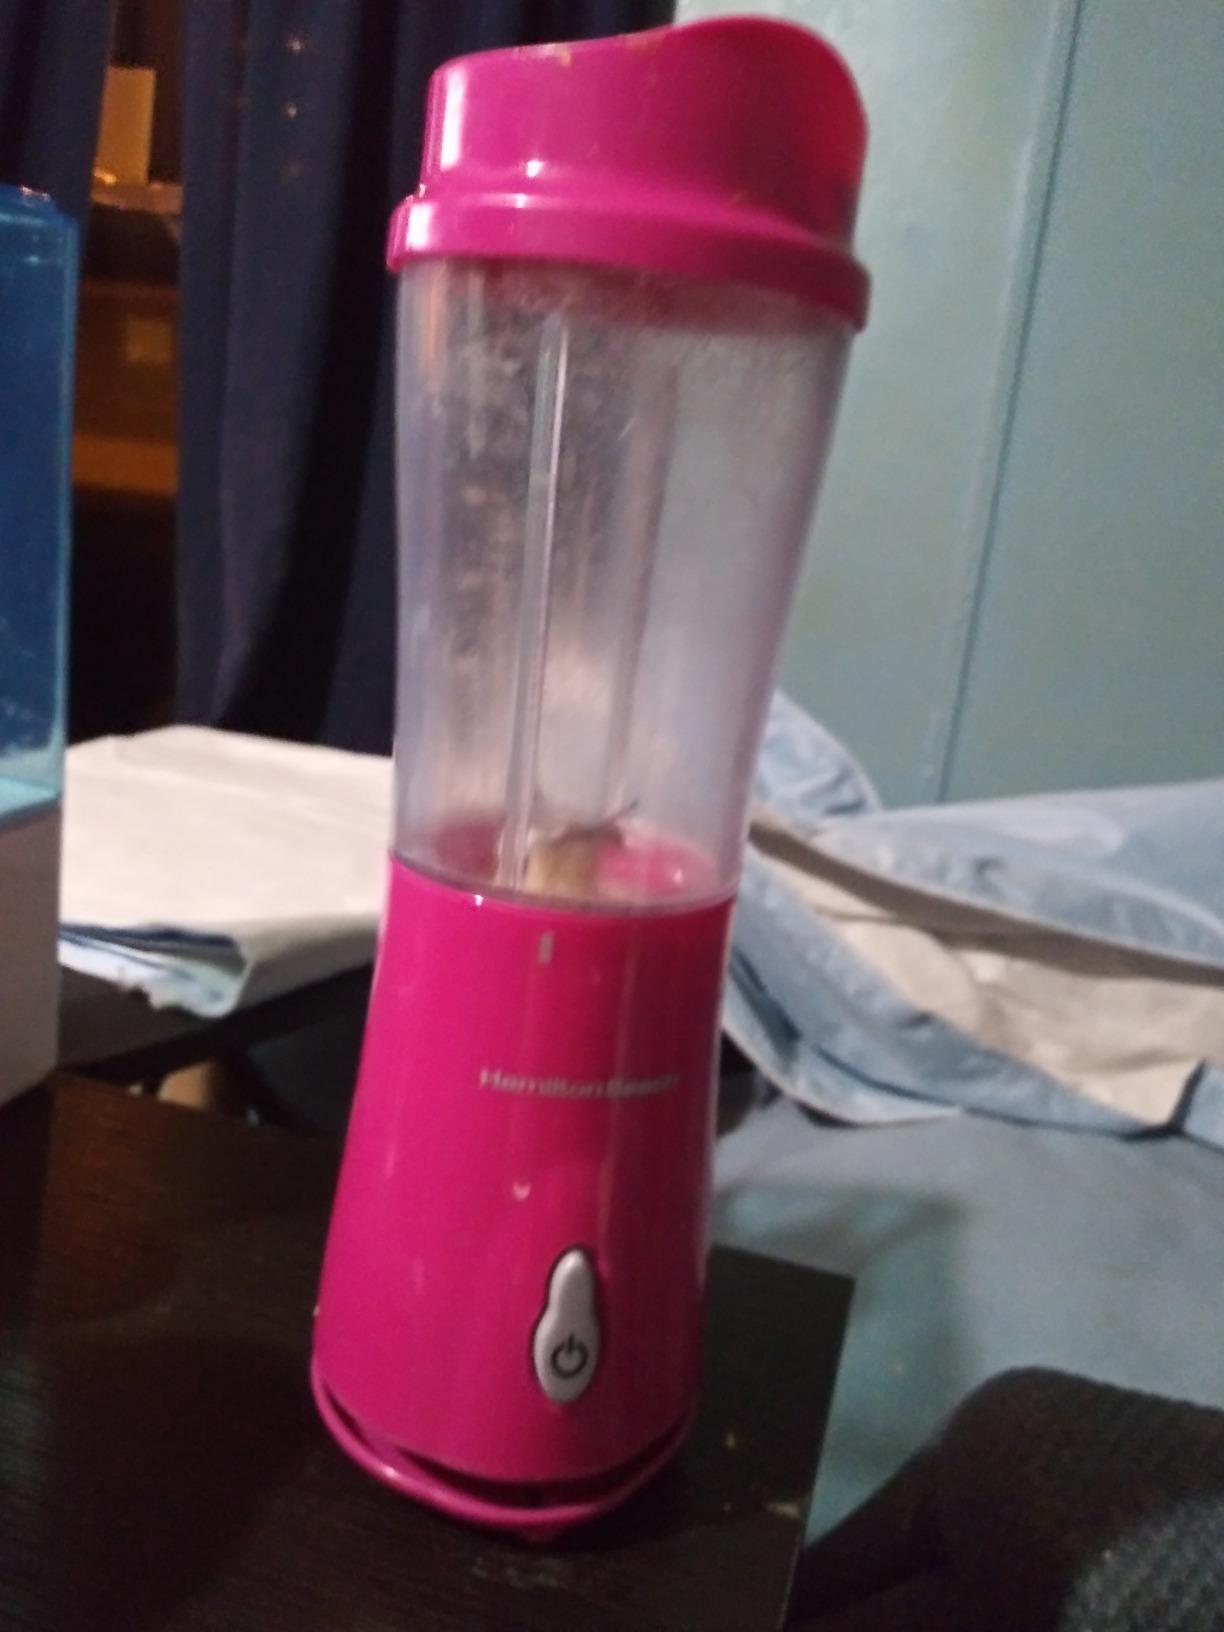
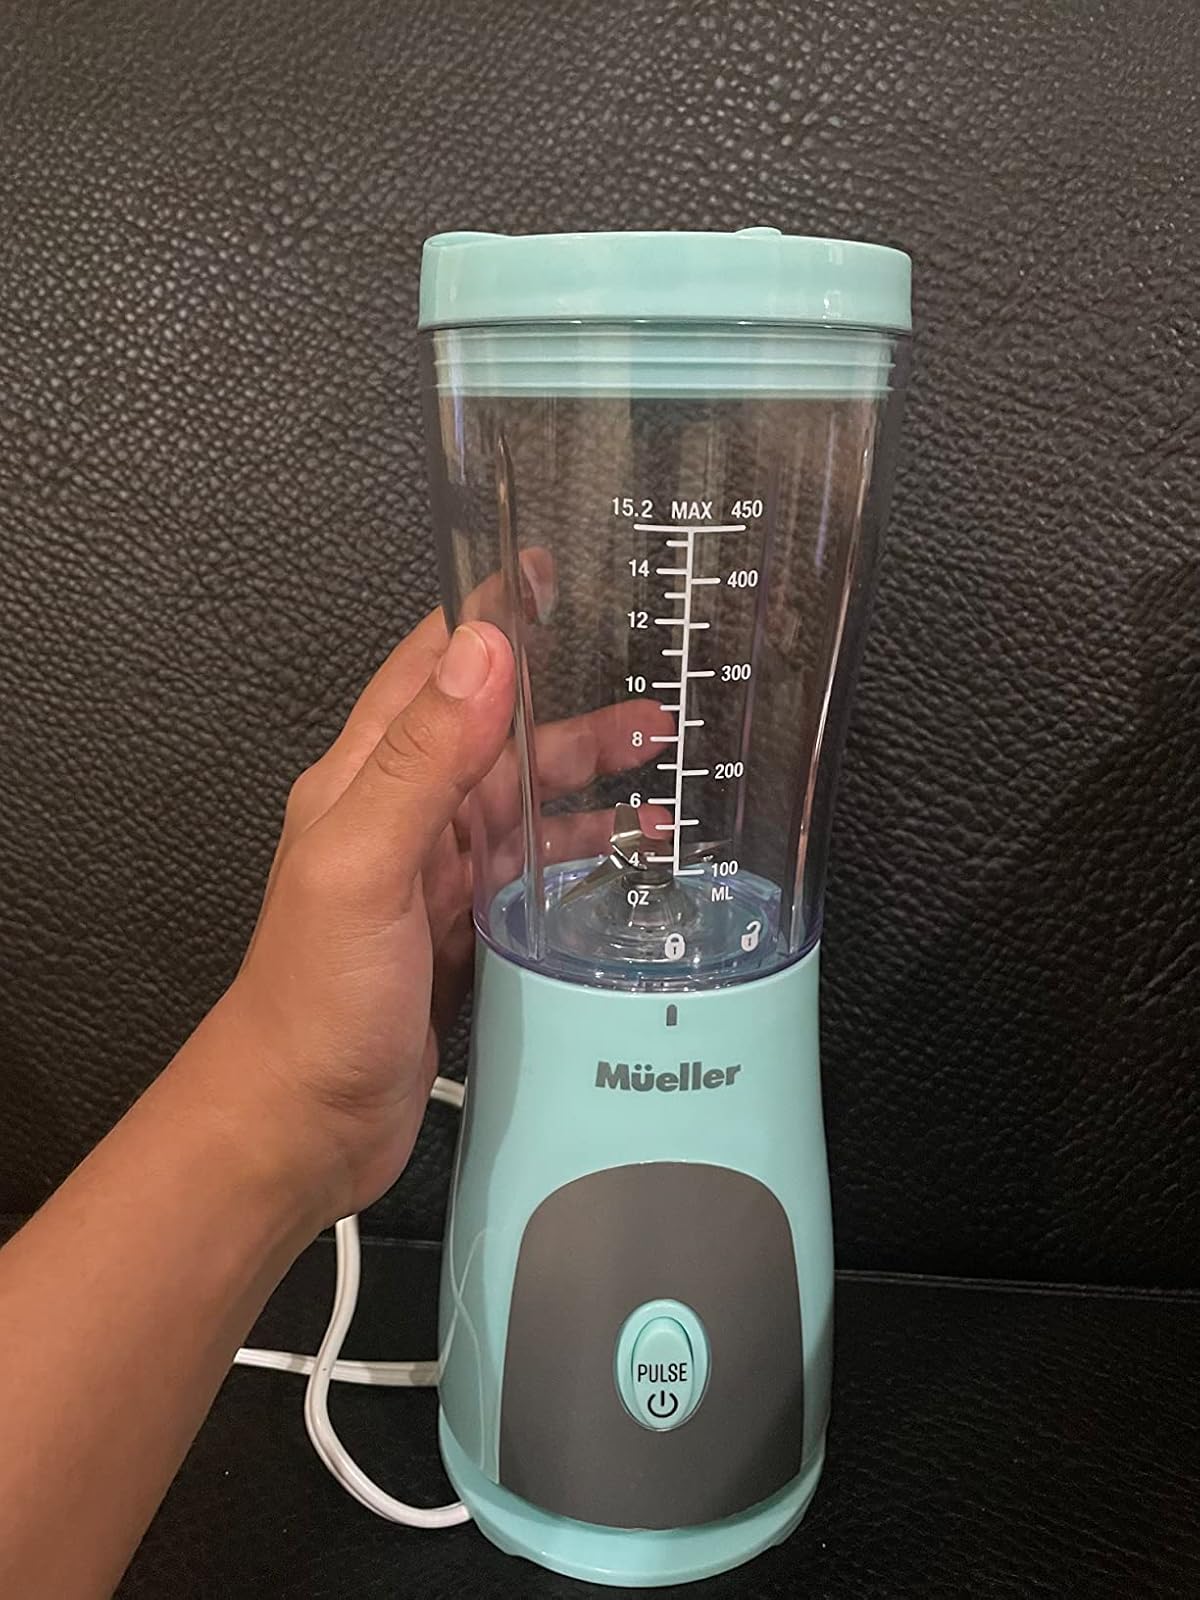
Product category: items_blender
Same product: no